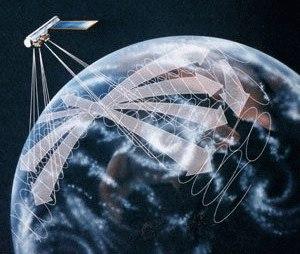
Le projet « Clouds and the Earth's Radiant Energy System », plus souvent désigné par son acronyme CERES désigne à la fois un programme scientifique d'instrumentalisation de satellites au sein de la NASA et le système de capteurs sur lequel s'appuie ce programme.